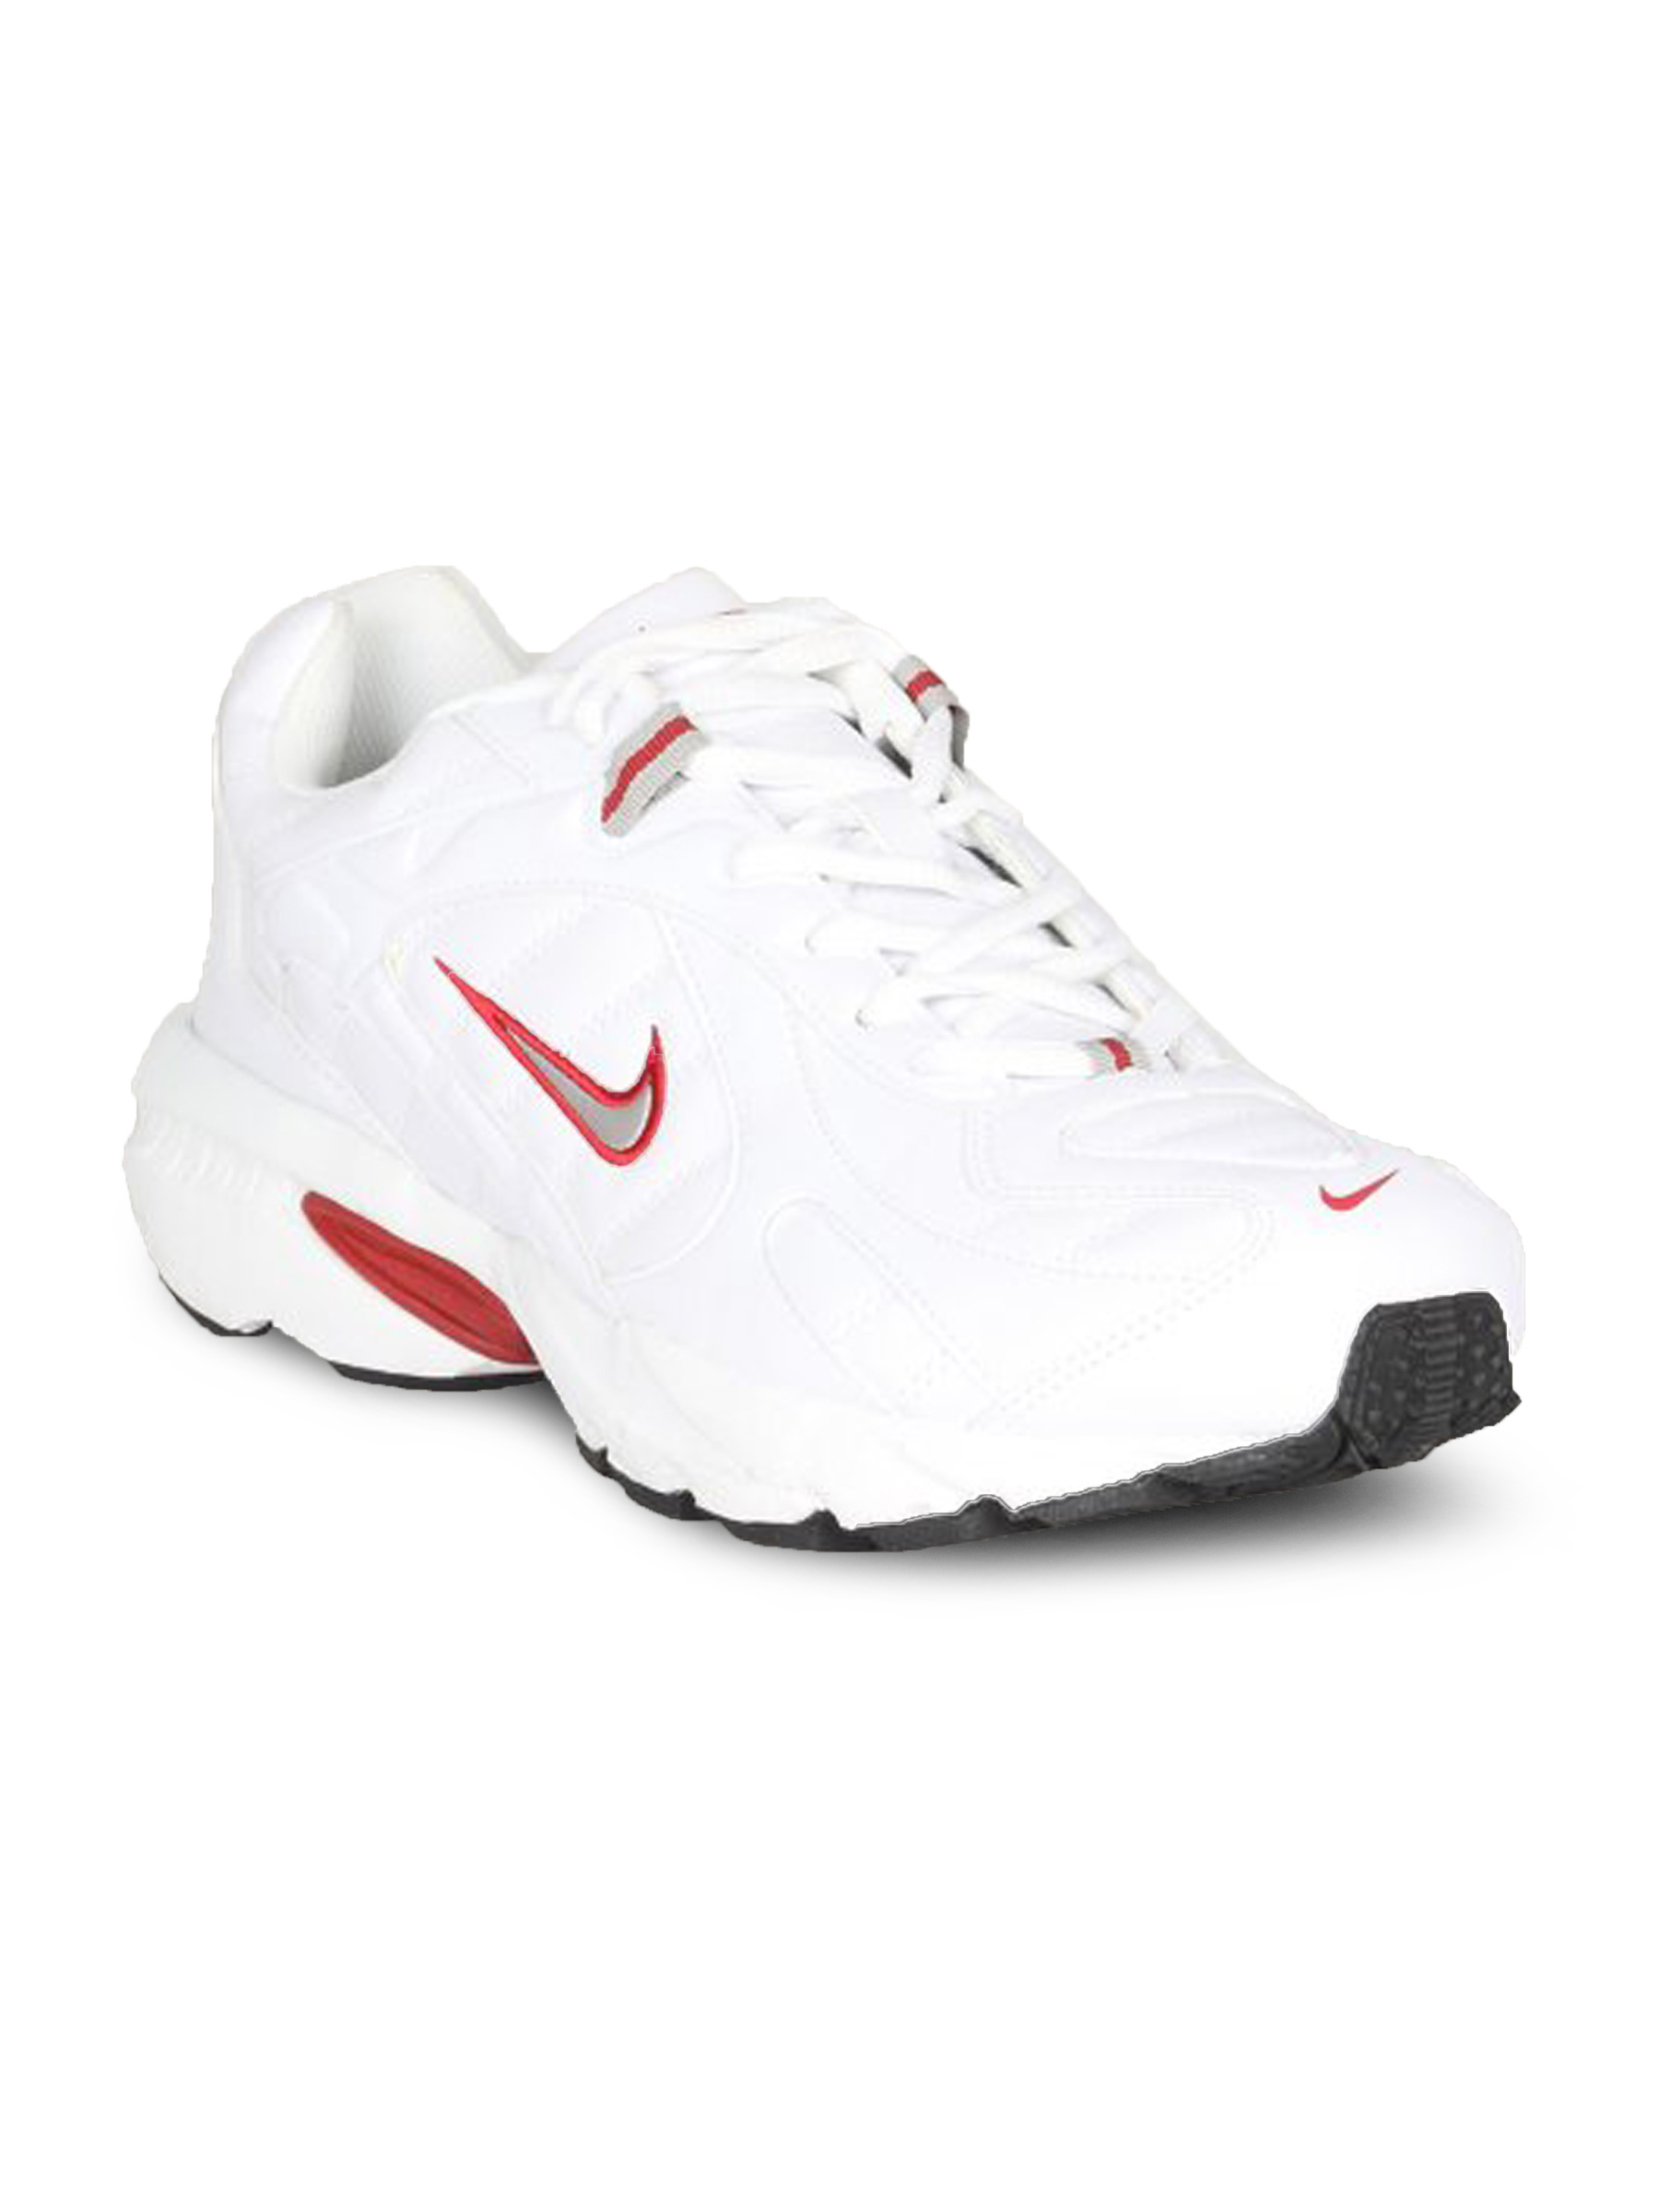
Nike Women Transform III IN White Shoe
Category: Footwear / Shoes / Sports Shoes
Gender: Women
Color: White
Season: Summer 2011
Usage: Sports